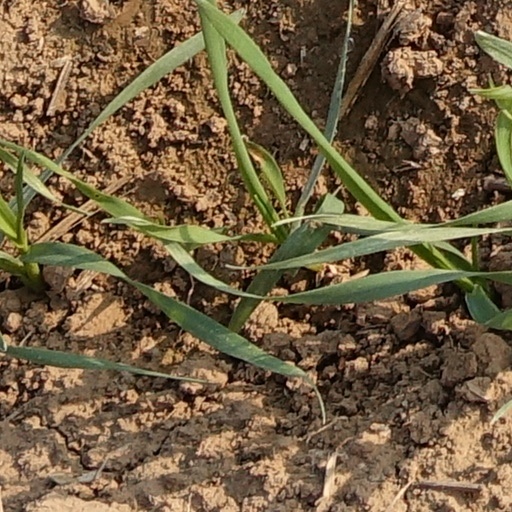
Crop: wheat